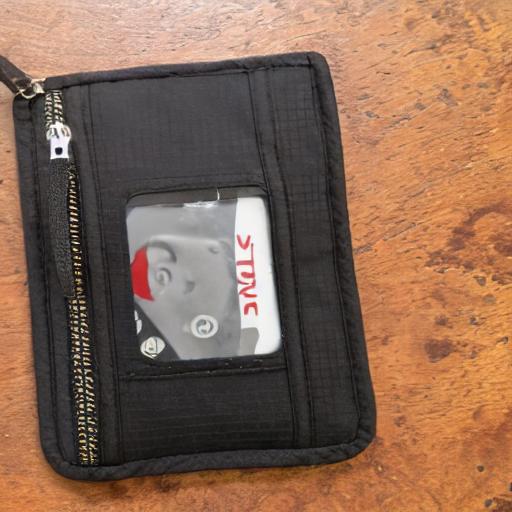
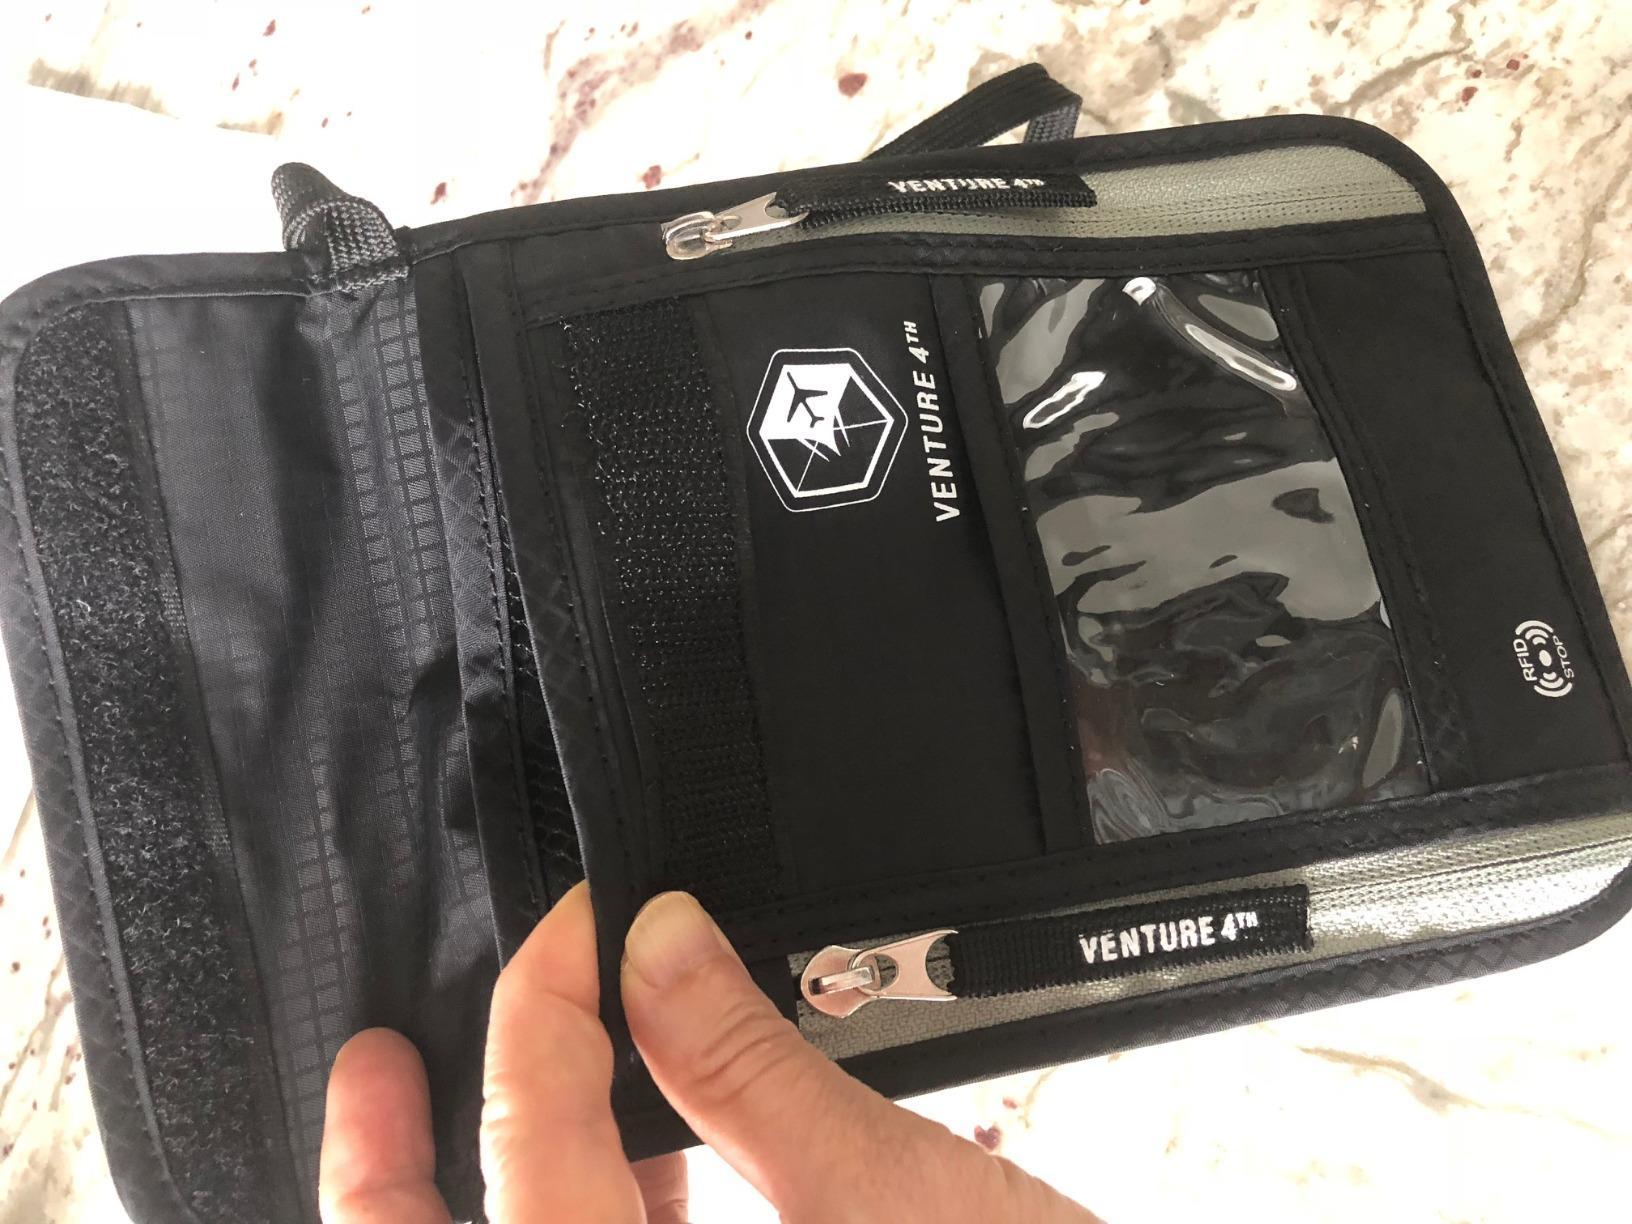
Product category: accessories_wallet
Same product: no